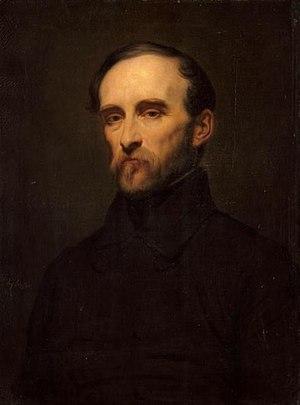
Eugène Cavaignac (1802-1857), général, gouverneur de l'Algérie, huile sur toile, 78 x 56 cm, Versailles, Musée national du Château et des Trianons.
Cet article dresse la liste des chefs du gouvernement français depuis 1598.
Cet article présente la succession des gouvernements de la France depuis le couronnement d'Hugues Capet jusqu'à aujourd'hui.